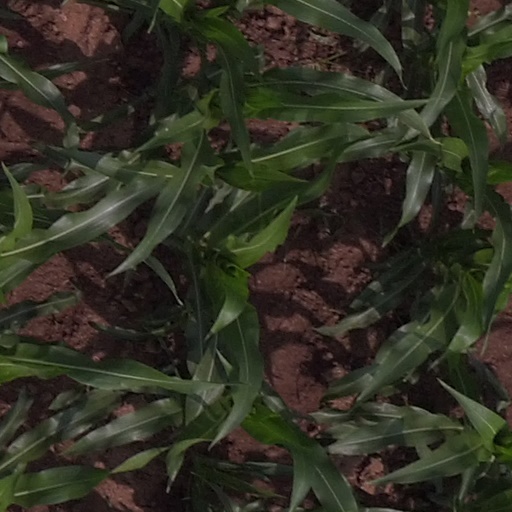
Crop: maize; corn